Arturo Valls

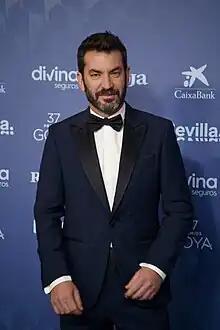
Valls in the "Premios Goya 2023".

Arturo Valls Mollà (born 24 March 1975) is a Spanish actor, primarily featured in comedy roles, as well as television presenter. He became popular for his performance in the comedy series "Camera Café" from 2005 to 2009, and for presenting the format "¡Ahora caigo!".